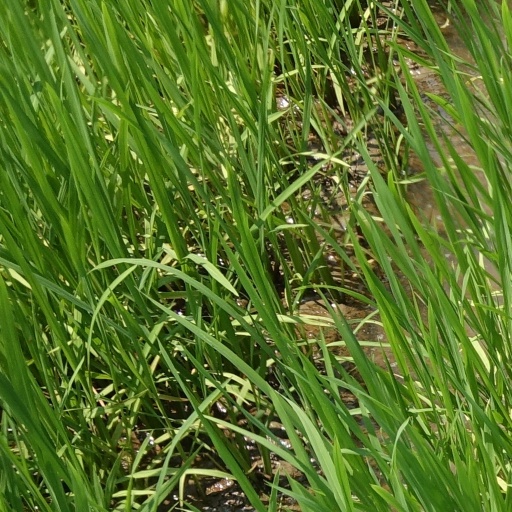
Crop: rice